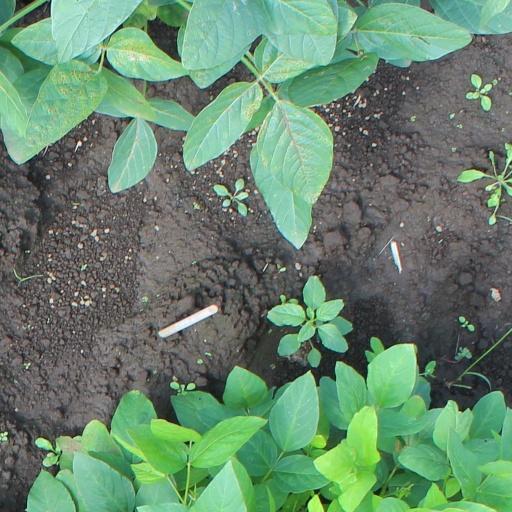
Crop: soybean